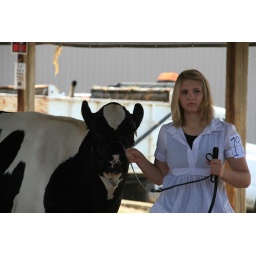
A girl showing her cow at the Clark County Fair, in southern Washington.